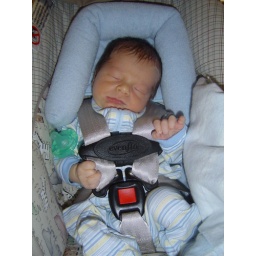
relaxin in the car seat